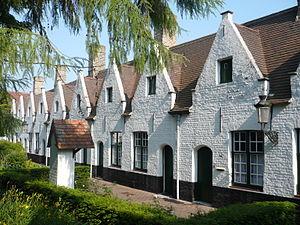
Bruges en Belgique ,(Brugge, België),Maison-Dieu ""De meulenaere"""